Margaret Murray

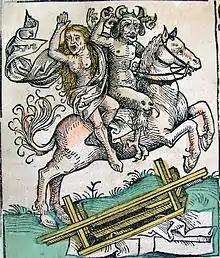
The Devil on horseback. "Nuremberg Chronicle" (1493).

In 1953, Murray was appointed to the presidency of the Folklore Society following the resignation of former president Allan Gomme. The Society had initially approached John Mavrogordato for the post, but he had declined, with Murray accepting the nomination several months later. Murray remained president for two terms, until 1955. In her 1954 presidential address, "England as a Field for Folklore Research", she lamented what she saw as the English people's disinterest in their own folklore in favour of that from other nations. For the autumn 1961 issue of "Folklore", the society published a "festschrift" to Murray to commemorate her 98th birthday. The issue contained contributions from various scholars paying tribute to her – with papers dealing with archaeology, fairies, Near Eastern religious symbols, Greek folk songs – but notably not about witchcraft, potentially because no other folklorists were willing to defend her witch-cult theory.